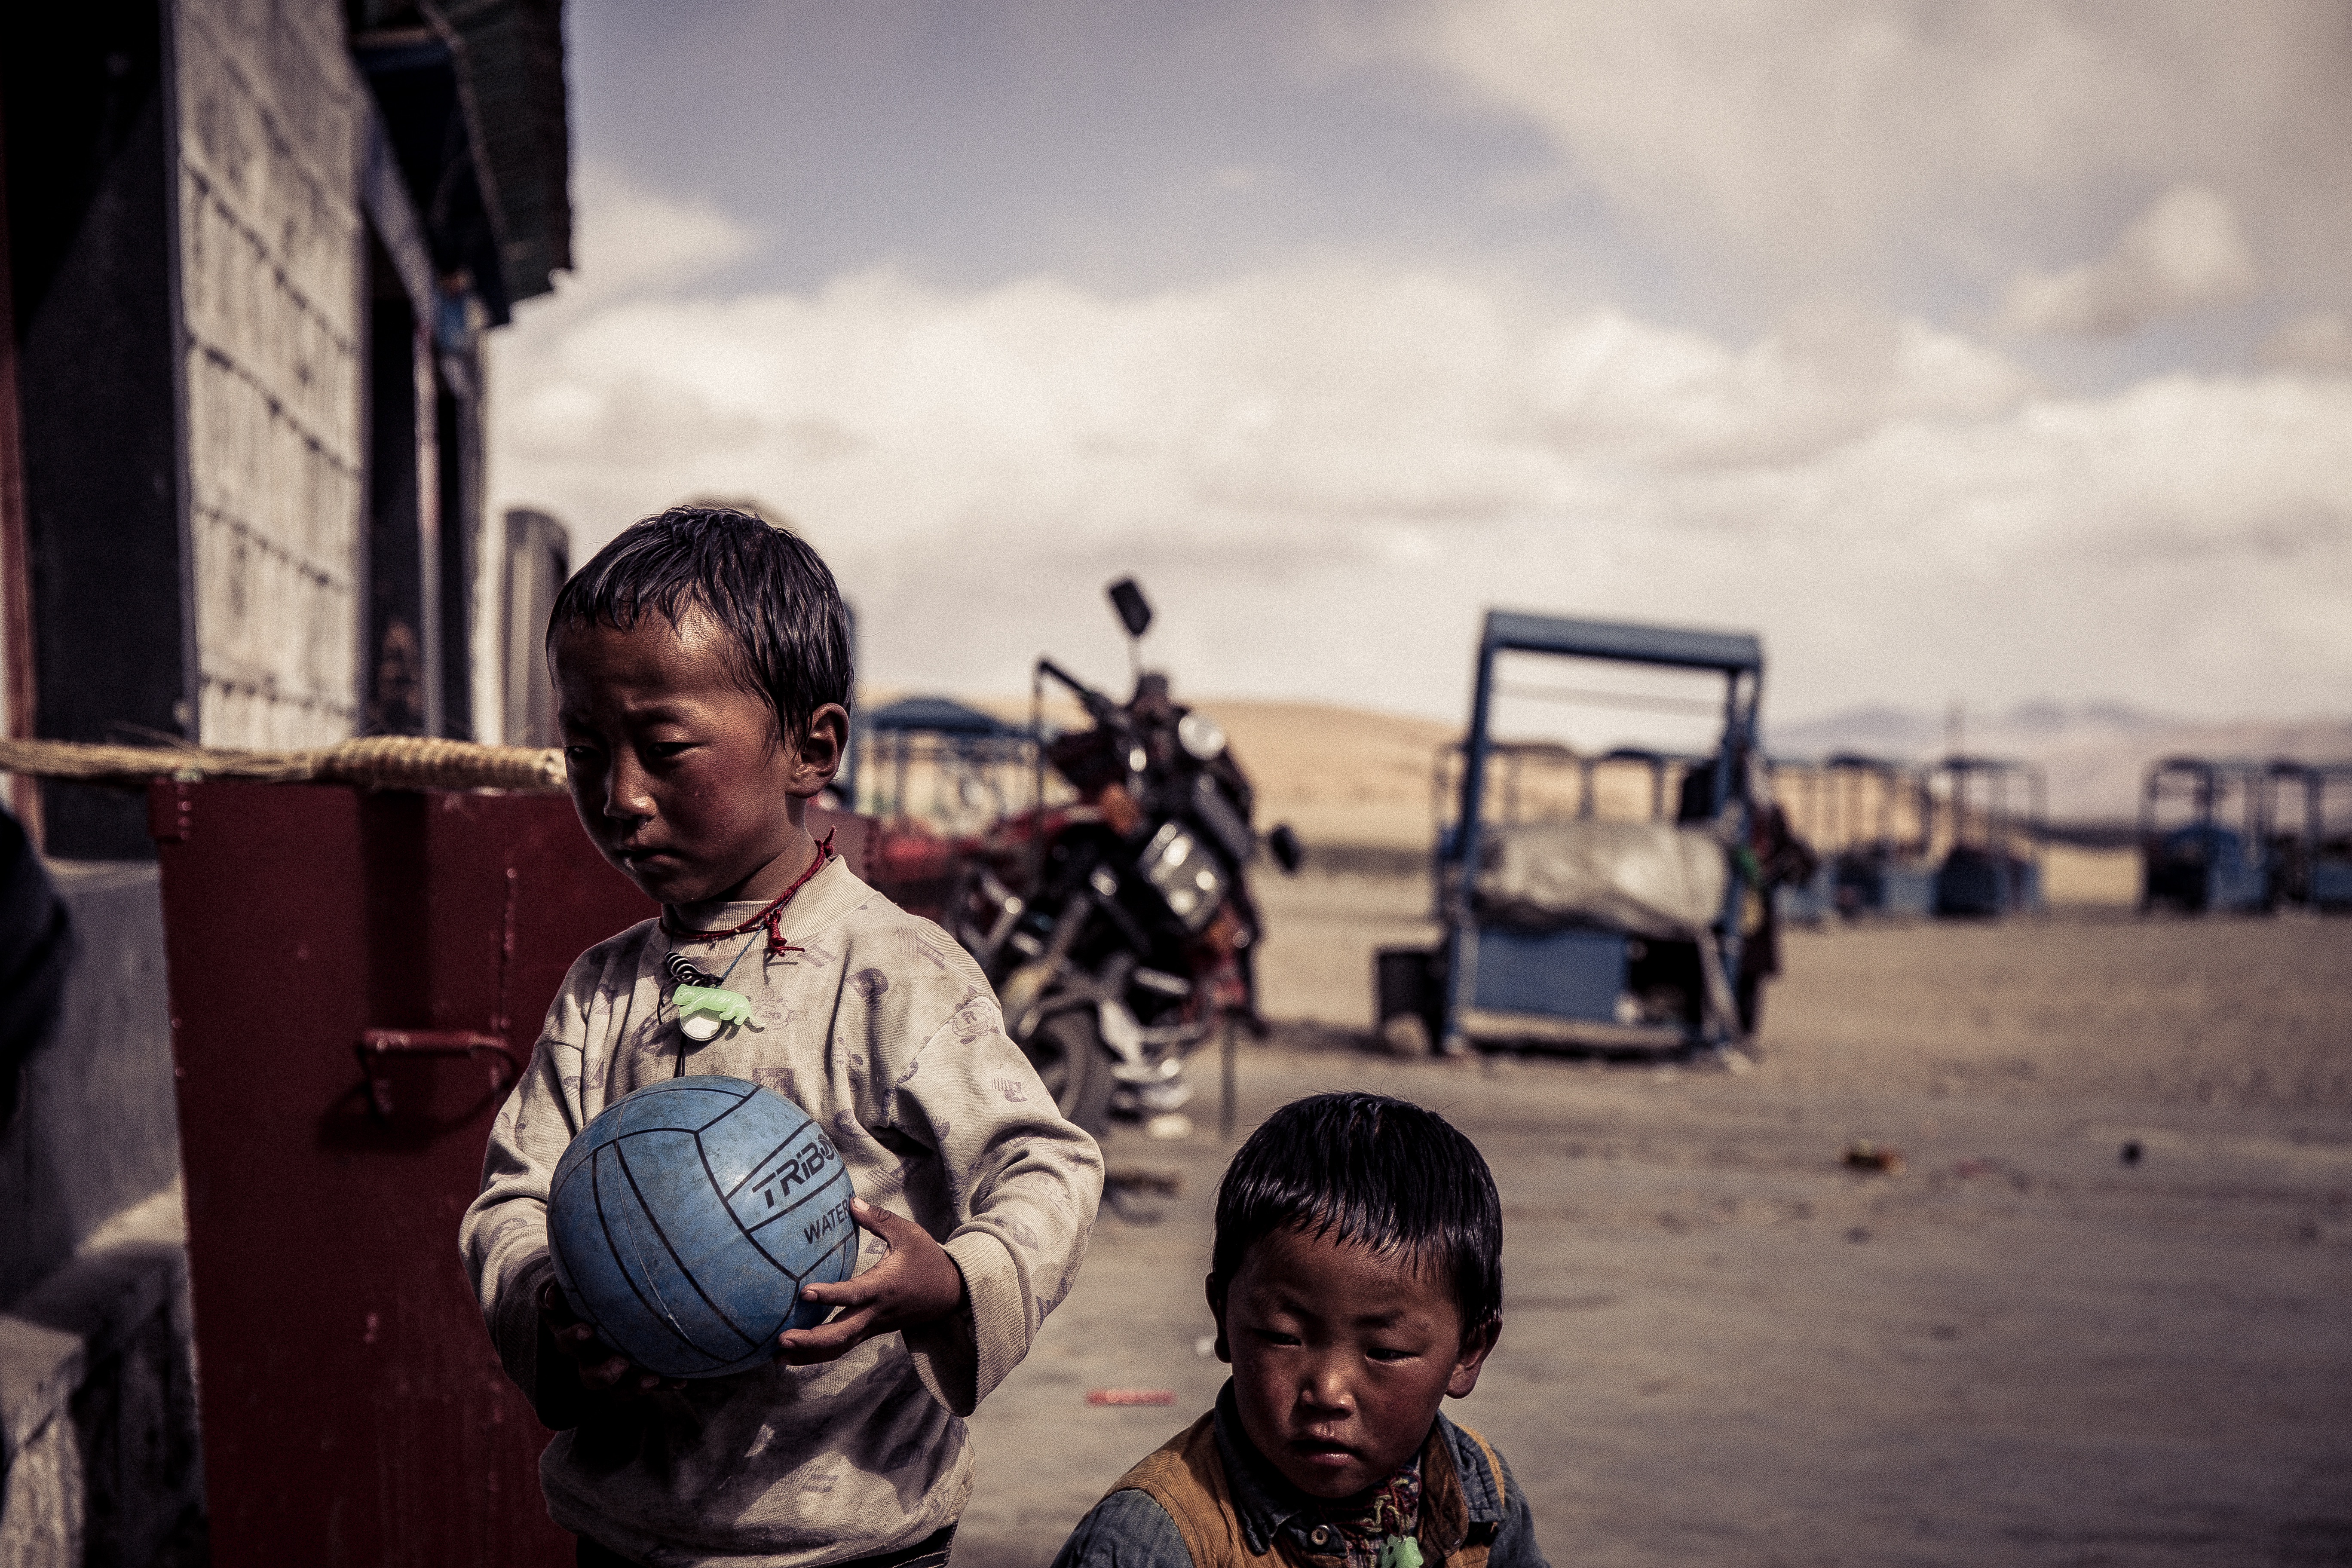
people, soldier, child, photograph